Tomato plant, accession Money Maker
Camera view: tilt-top (135 deg); turntable rotation: 120 degrees
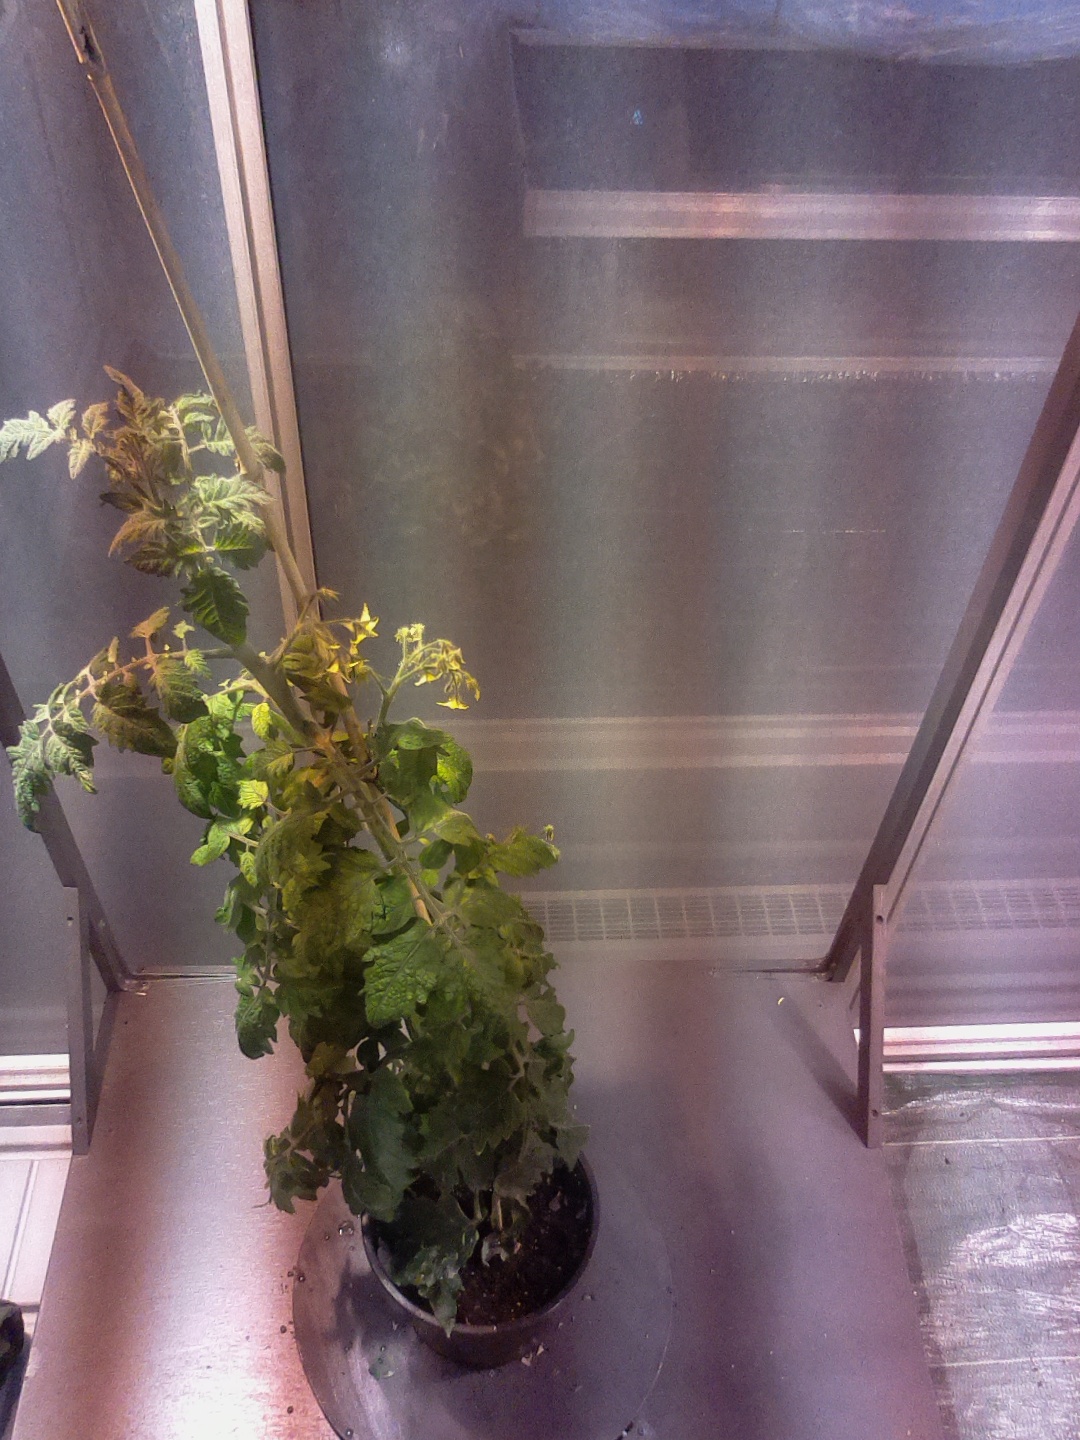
BBCH growth stage 69: End of flowering, 90%-100% of flowers open, more petals falling